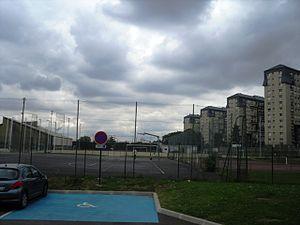
Le complexe sportif Alain Picot de Montgeron (91)
Montgeron est une commune française située à dix-neuf kilomètres au sud-est de Paris dans le département de l’Essonne en région Île-de-France. Elle est partagée entre le canton de Vigneux-sur-Seine et celui de Draveil.